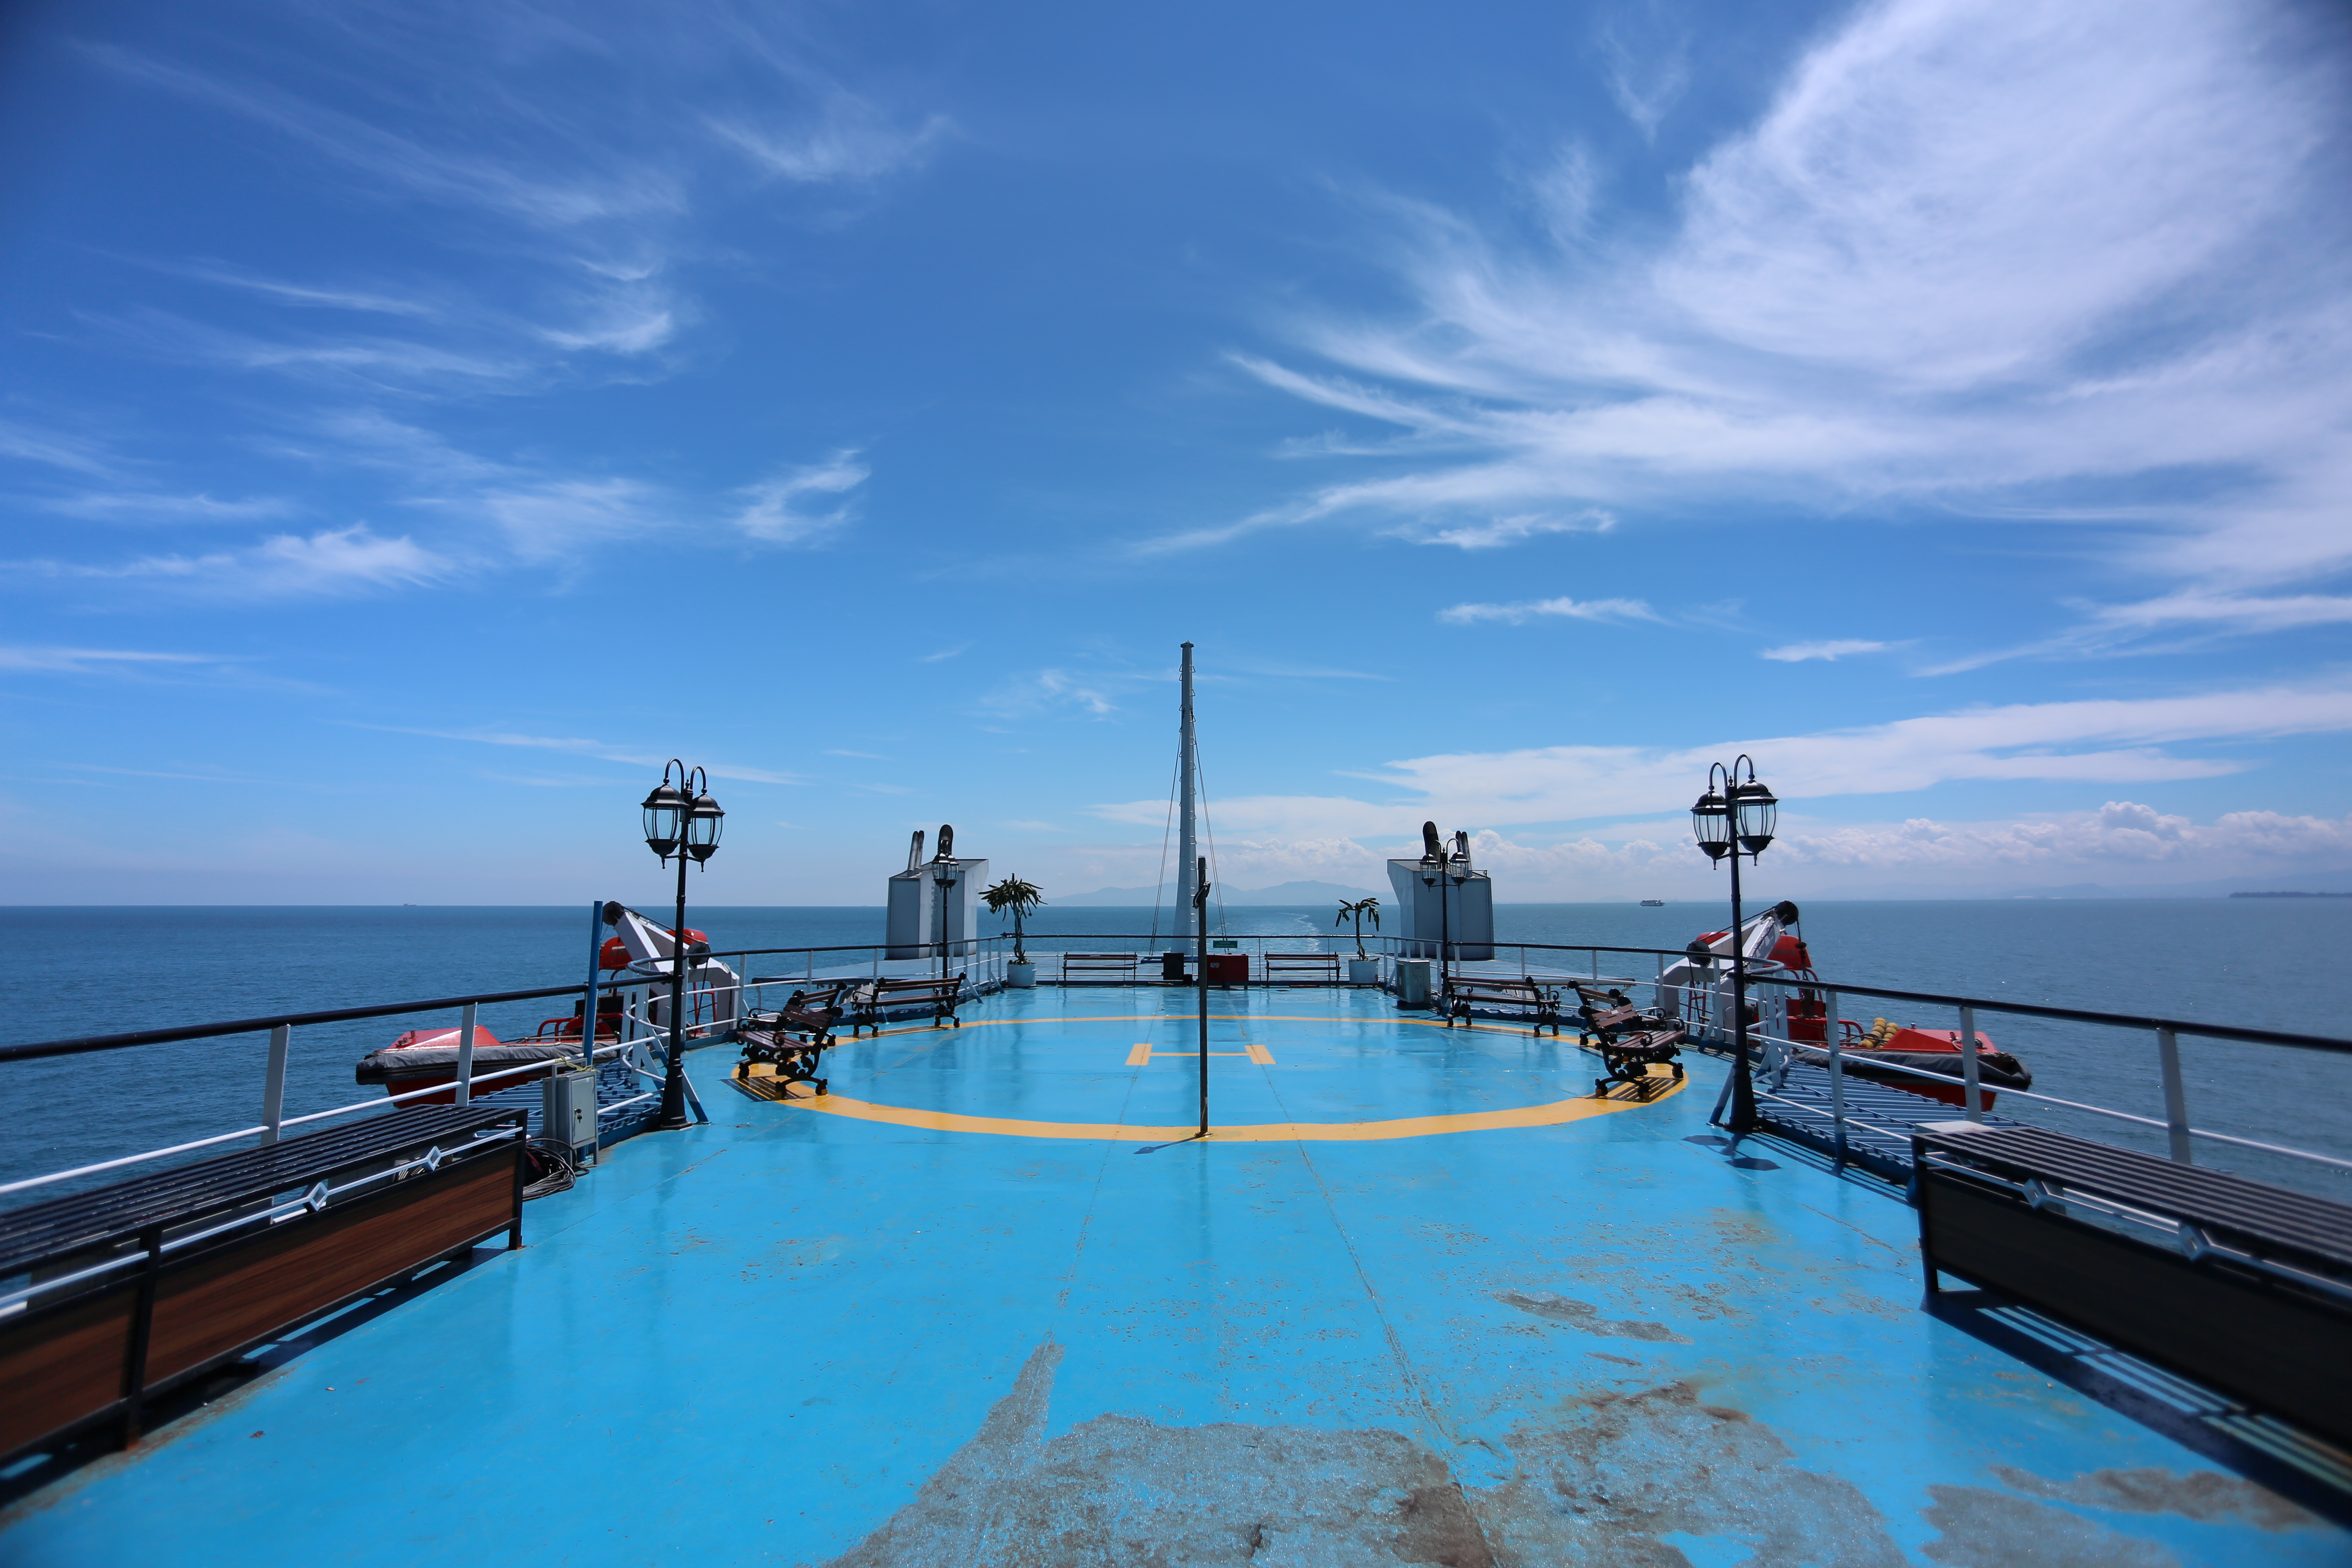
sea, sky, blue, swimming pool, vacation, ocean, tourism, cloud, caribbean, vehicle, horizon, leisure, tropics, resort, deck, coast, boat, watercraft, coastal and oceanic landforms, ship